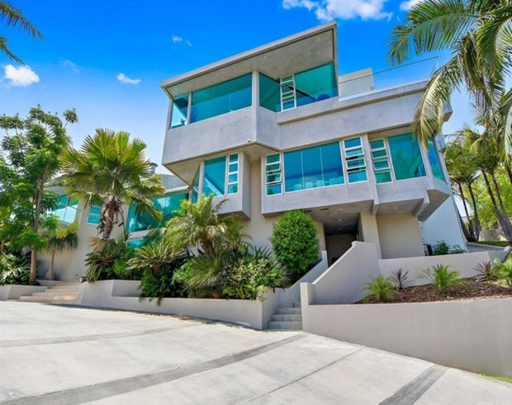
the house once owned by the family has been renovated and is for sale at $4.995 million .